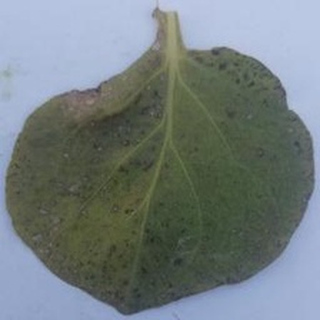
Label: potato_early_blight